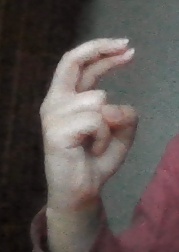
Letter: zay